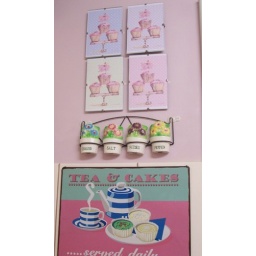
Cupcake prints, vintage flower pot shaped spice jars and tea and cakes sign all in my kitchen.